Kek Lok Si

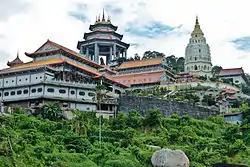
Kek Lok Si Temple viewed from Air Itam

In 2002, a bronze statue of Guanyin, the Goddess of Mercy, was completed and opened to the public. It replaced the previous white plaster Kuan Yin statue which was damaged due to a fire a few years earlier. The bronze statue is located on the hillside above the pagoda. The statue is complemented with a three-tiered roof pavilion (with 16 columns made of bronze supporting the pavilion), which was completed in 2009. At the time of completion, it was the second tallest Guanyin statue in the world. One hundred statues of the goddess Kuan Yin, each of height, are set around the main statue of the goddess. However, its height was restricted to avoid its shadow falling on the Penang State Mosque. This shrine also has other 10,000 statues of Buddha, apart from a statue of 12 Zodiac Animal Signs of the Chinese Calendar.